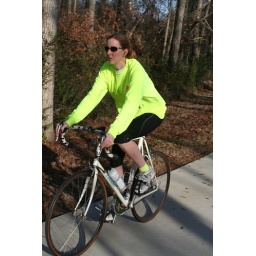
using her parent's bike on the new river path in Columbus.